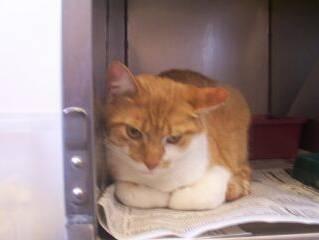
cat